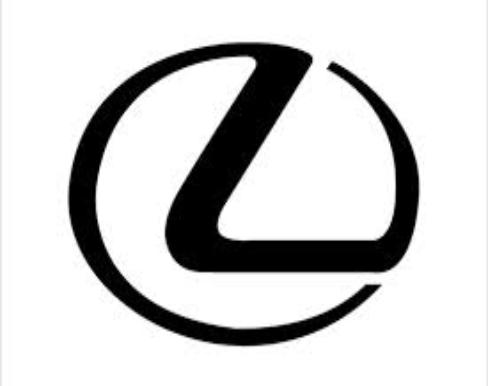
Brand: lexus-2
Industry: Transportation